Lunsford L. Lewis

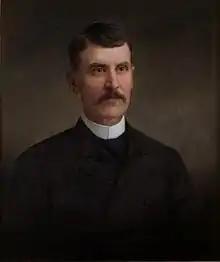
Oil on canvas portrait of Lunsford Lewis, by William G. Browne, Jr.

Lunsford Lomax Lewis (March 17, 1846 – March 13, 1920) was a Virginia attorney, judge and political figure.